William Stevenson (New Zealand politician, born 1901)

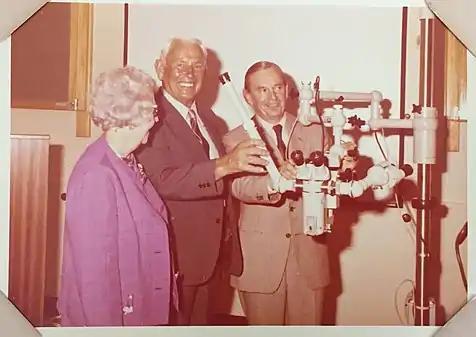
Sir William believed that to keep our top surgeons in NZ, equipment and instruments had to be provided for them and to perform the top level operations done overseas.  In keeping with his belief he donated a heart-lung machine and equipment for open-heart surgery to the Mater Hospital in 1969. This enabled surgery as well as instruction to be carried out privately, thus releasing the pressure from the public hospitals.  This was followed by a further gift of two operating tables which he dedicated to Sir Carrick Robertson, a leading Auckland Specialist and Surgeon.

It was however, the medical research and surgical fields that captured the true interest and respect of Sir William. Having enjoyed good health himself, he did everything in his power to ensure that others less fortunate led a comfortable life. In 1962 Sir William provided funds for the building and setting up of the University of Auckland Anatomy School at Green Lane Hospital, enabling courses in physiology and pathology to be undertaken in Auckland. In 1965 he financed a lecture course in Auckland in cardiac surgery and heart-lung physiology attended by the world's leading surgeons, amongst them, Dr Christiaan Barnard.